Architectural glass

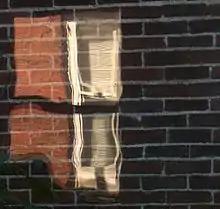
The uneven surface of old glass is visible in the reflection on this window pane.

Drawn Sheet glass was made by dipping a leader into a vat of molten glass then pulling that leader straight up while a film of glass hardened just out of the vat – this is known as the Fourcault process. This film or ribbon was pulled up continuously held by tractors on both edges while it cooled. After 12 metres or so it was cut off the vertical ribbon and tipped down to be further cut. This glass is clear but has thickness variations due to small temperature changes just out of the vat as it was hardening. These variations cause lines of slight distortions. This glass may still be seen in older houses. Float glass replaced this process.